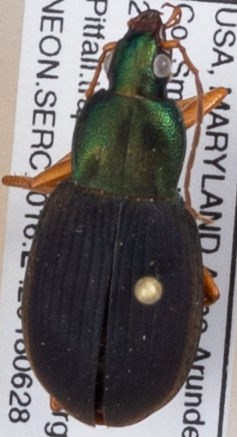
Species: Chlaenius aestivus
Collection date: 2018-06-28
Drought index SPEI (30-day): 0.39
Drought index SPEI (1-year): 0.226
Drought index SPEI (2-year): -0.46